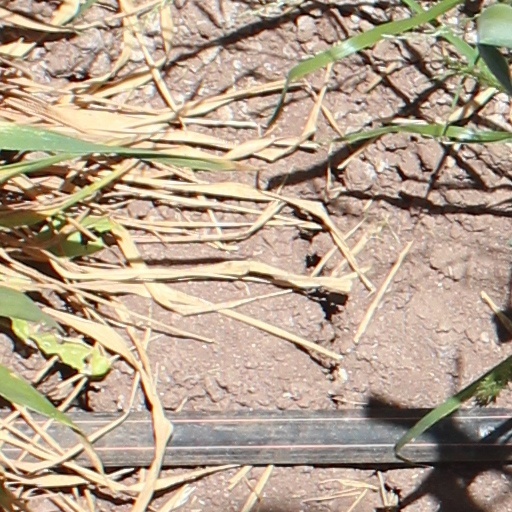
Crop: wheat